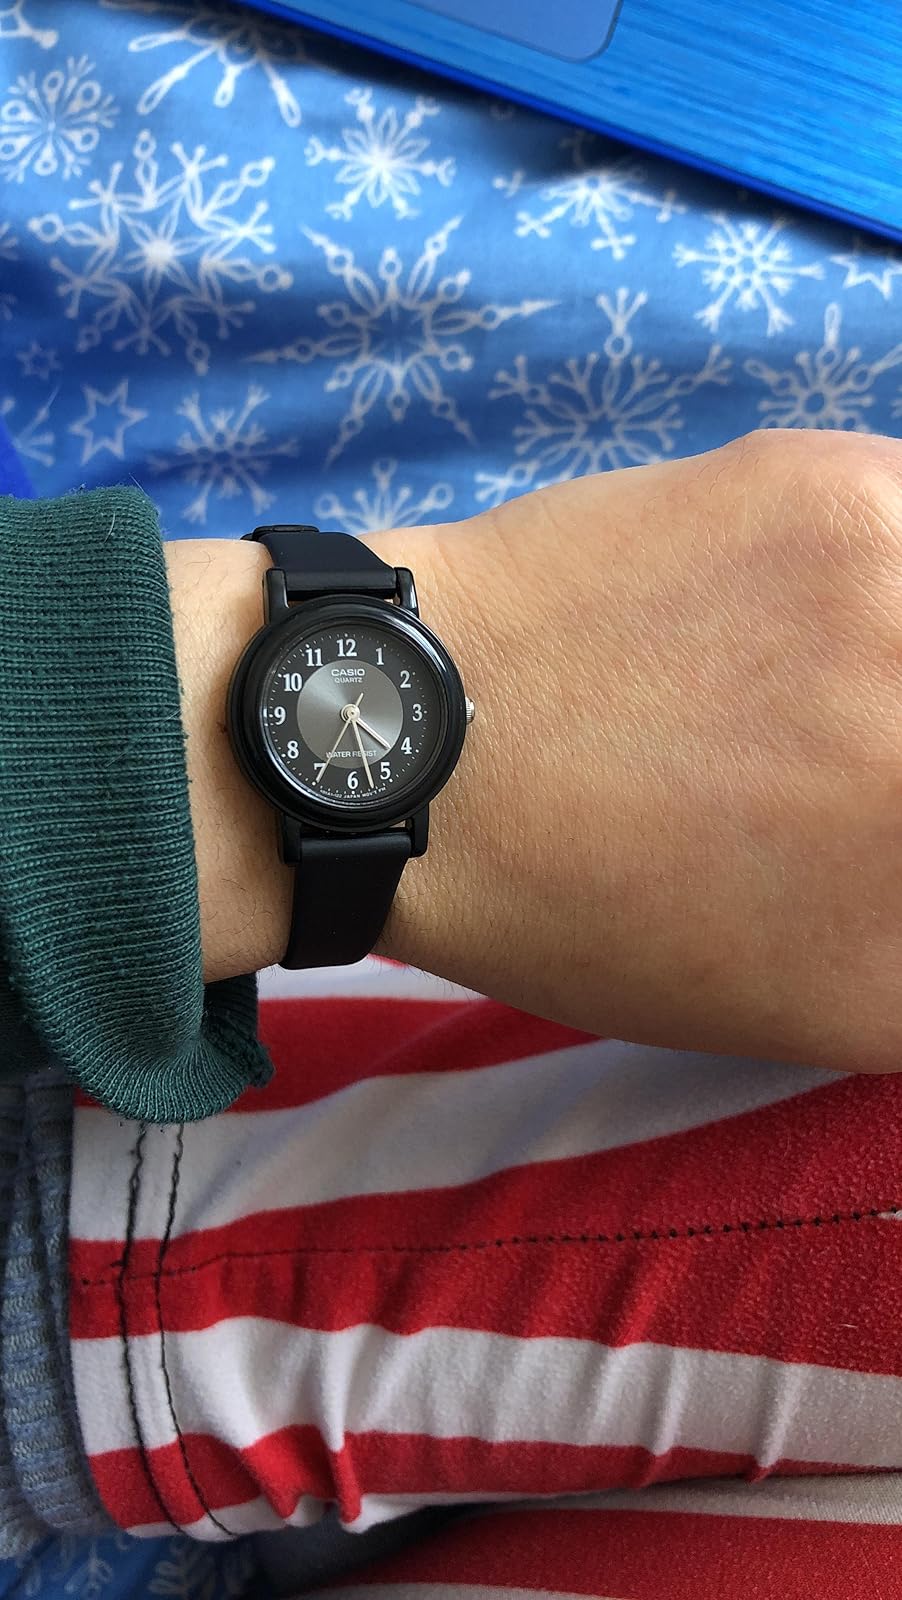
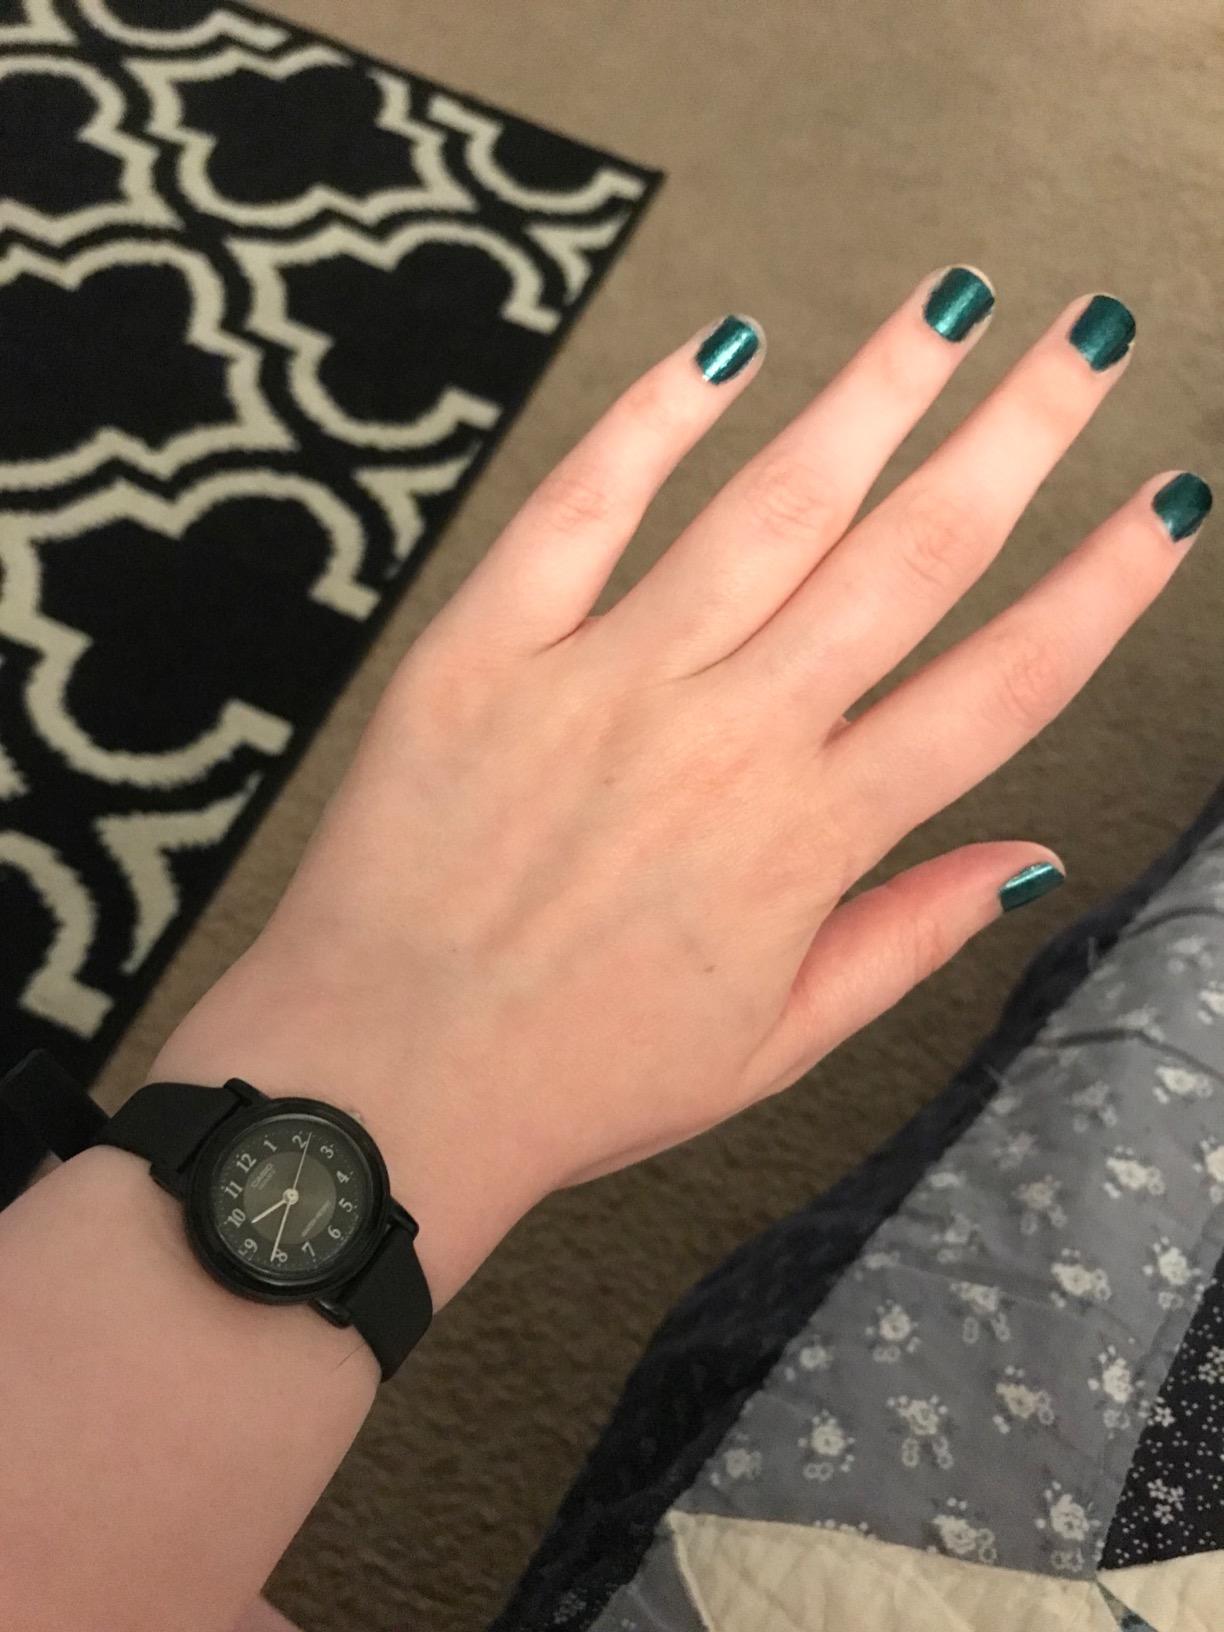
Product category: accessories_watch
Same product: yes